Hunger

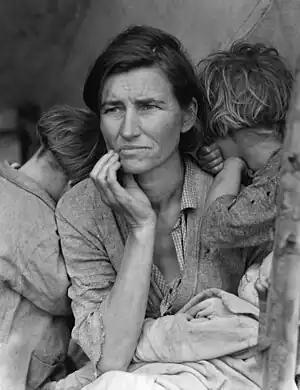
"Migrant Mother" by Dorothea Lange (1936)

By July 2012, the 2012 US drought had already caused a rapid increase in the price of grain and soy, with a knock on effect on the price of meat. As well as affecting hungry people in the US, this caused prices to rise on the global markets; the US is the world's biggest exporter of food. This led to much talk of a possible third 21st century global food crisis. The "Financial Times" reported that the BRICS may not be as badly affected as they were in the earlier crises of 2008 and 2011. However, smaller developing countries that must import a substantial portion of their food could be hard hit. The UN and G20 has begun contingency planning so as to be ready to intervene if a third global crisis breaks out.